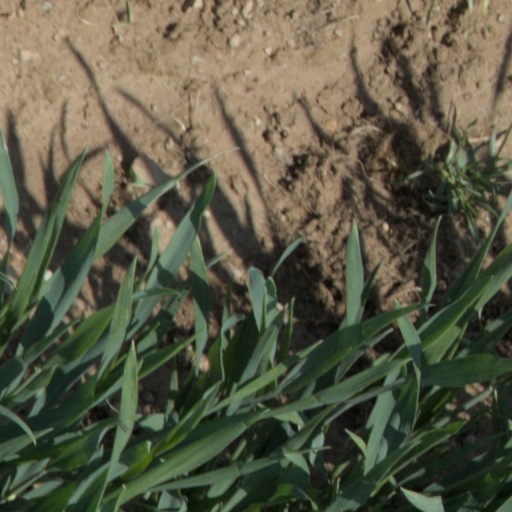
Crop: wheat